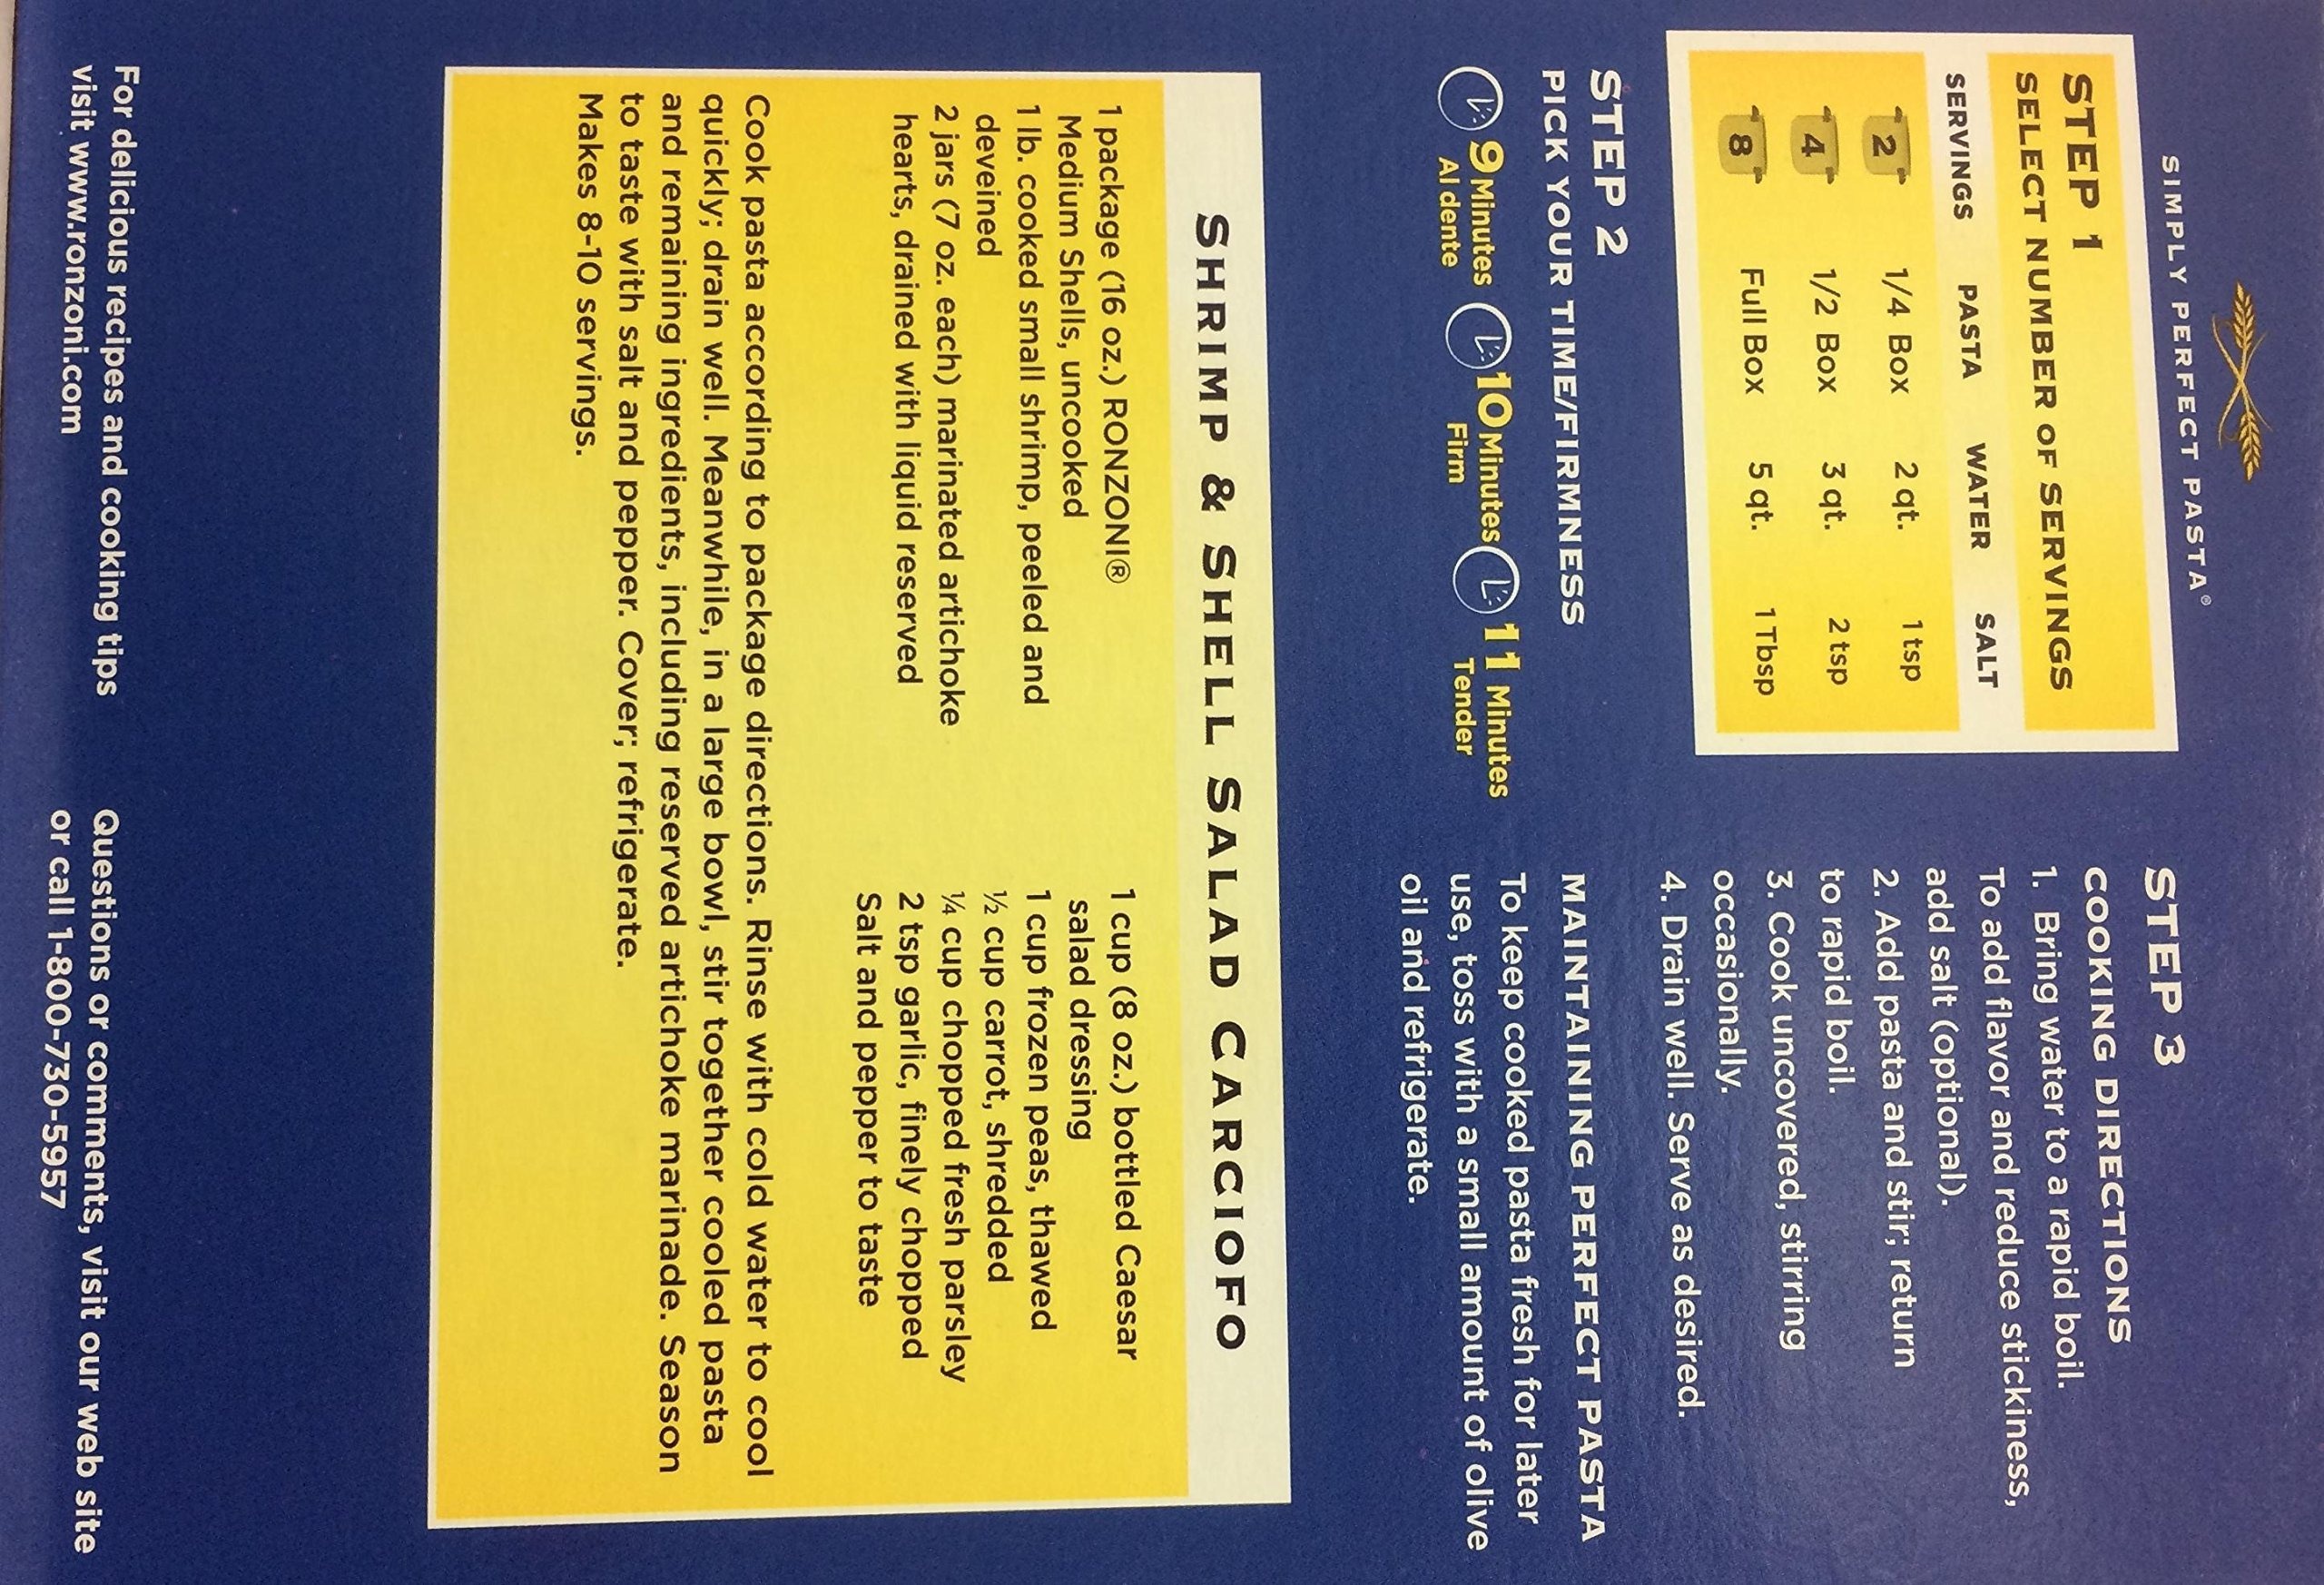
Item Name: Ronzoni Medium Shells Non Gmo 16 Oz. Pack Of 3.
Bullet Point 1: Product of USA. Pack of 3.
Bullet Point 2: Medium Shells Non Gmo.
Bullet Point 3: Serving Size 3/4 Cup (56g).
Bullet Point 4: Contains: Wheat, Manufactured In A Facility That Uses Eggs.
Bullet Point 5: Ingredients: Semolina (Wheat), Durim Flour (Wheat), Niacin, Ferrous Sulfate (Iron), Thiamin Mononitrate, Riboflavin, Folic Acid.
Product Description: Product of USA. Pack of 3. Medium Shells Non Gmo. Serving Size 3/4 Cup (56g). Contains: Wheat, Manufactured In A Facility That Uses Eggs. Ingredients: Semolina (Wheat), Durim Flour (Wheat), Niacin, Ferrous Sulfate (Iron), Thiamin Mononitrate, Riboflavin, Folic Acid.
Value: 48.0
Unit: Ounce

Price: 1.48